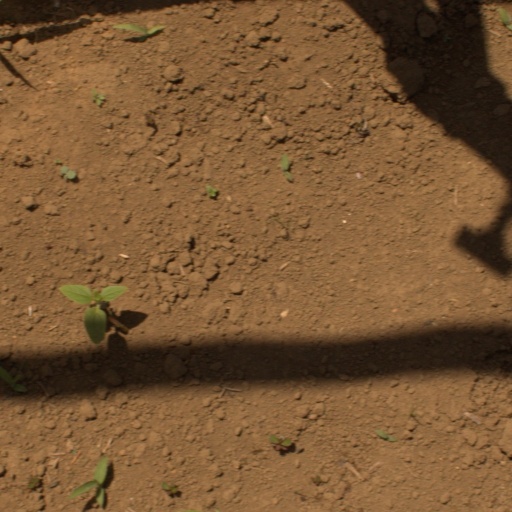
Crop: Jerusalem artichoke